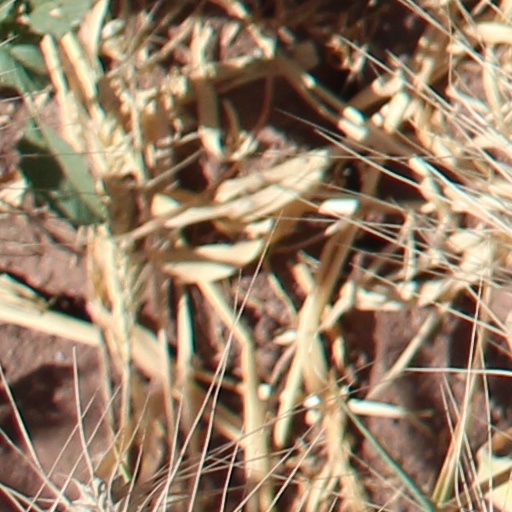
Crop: wheat